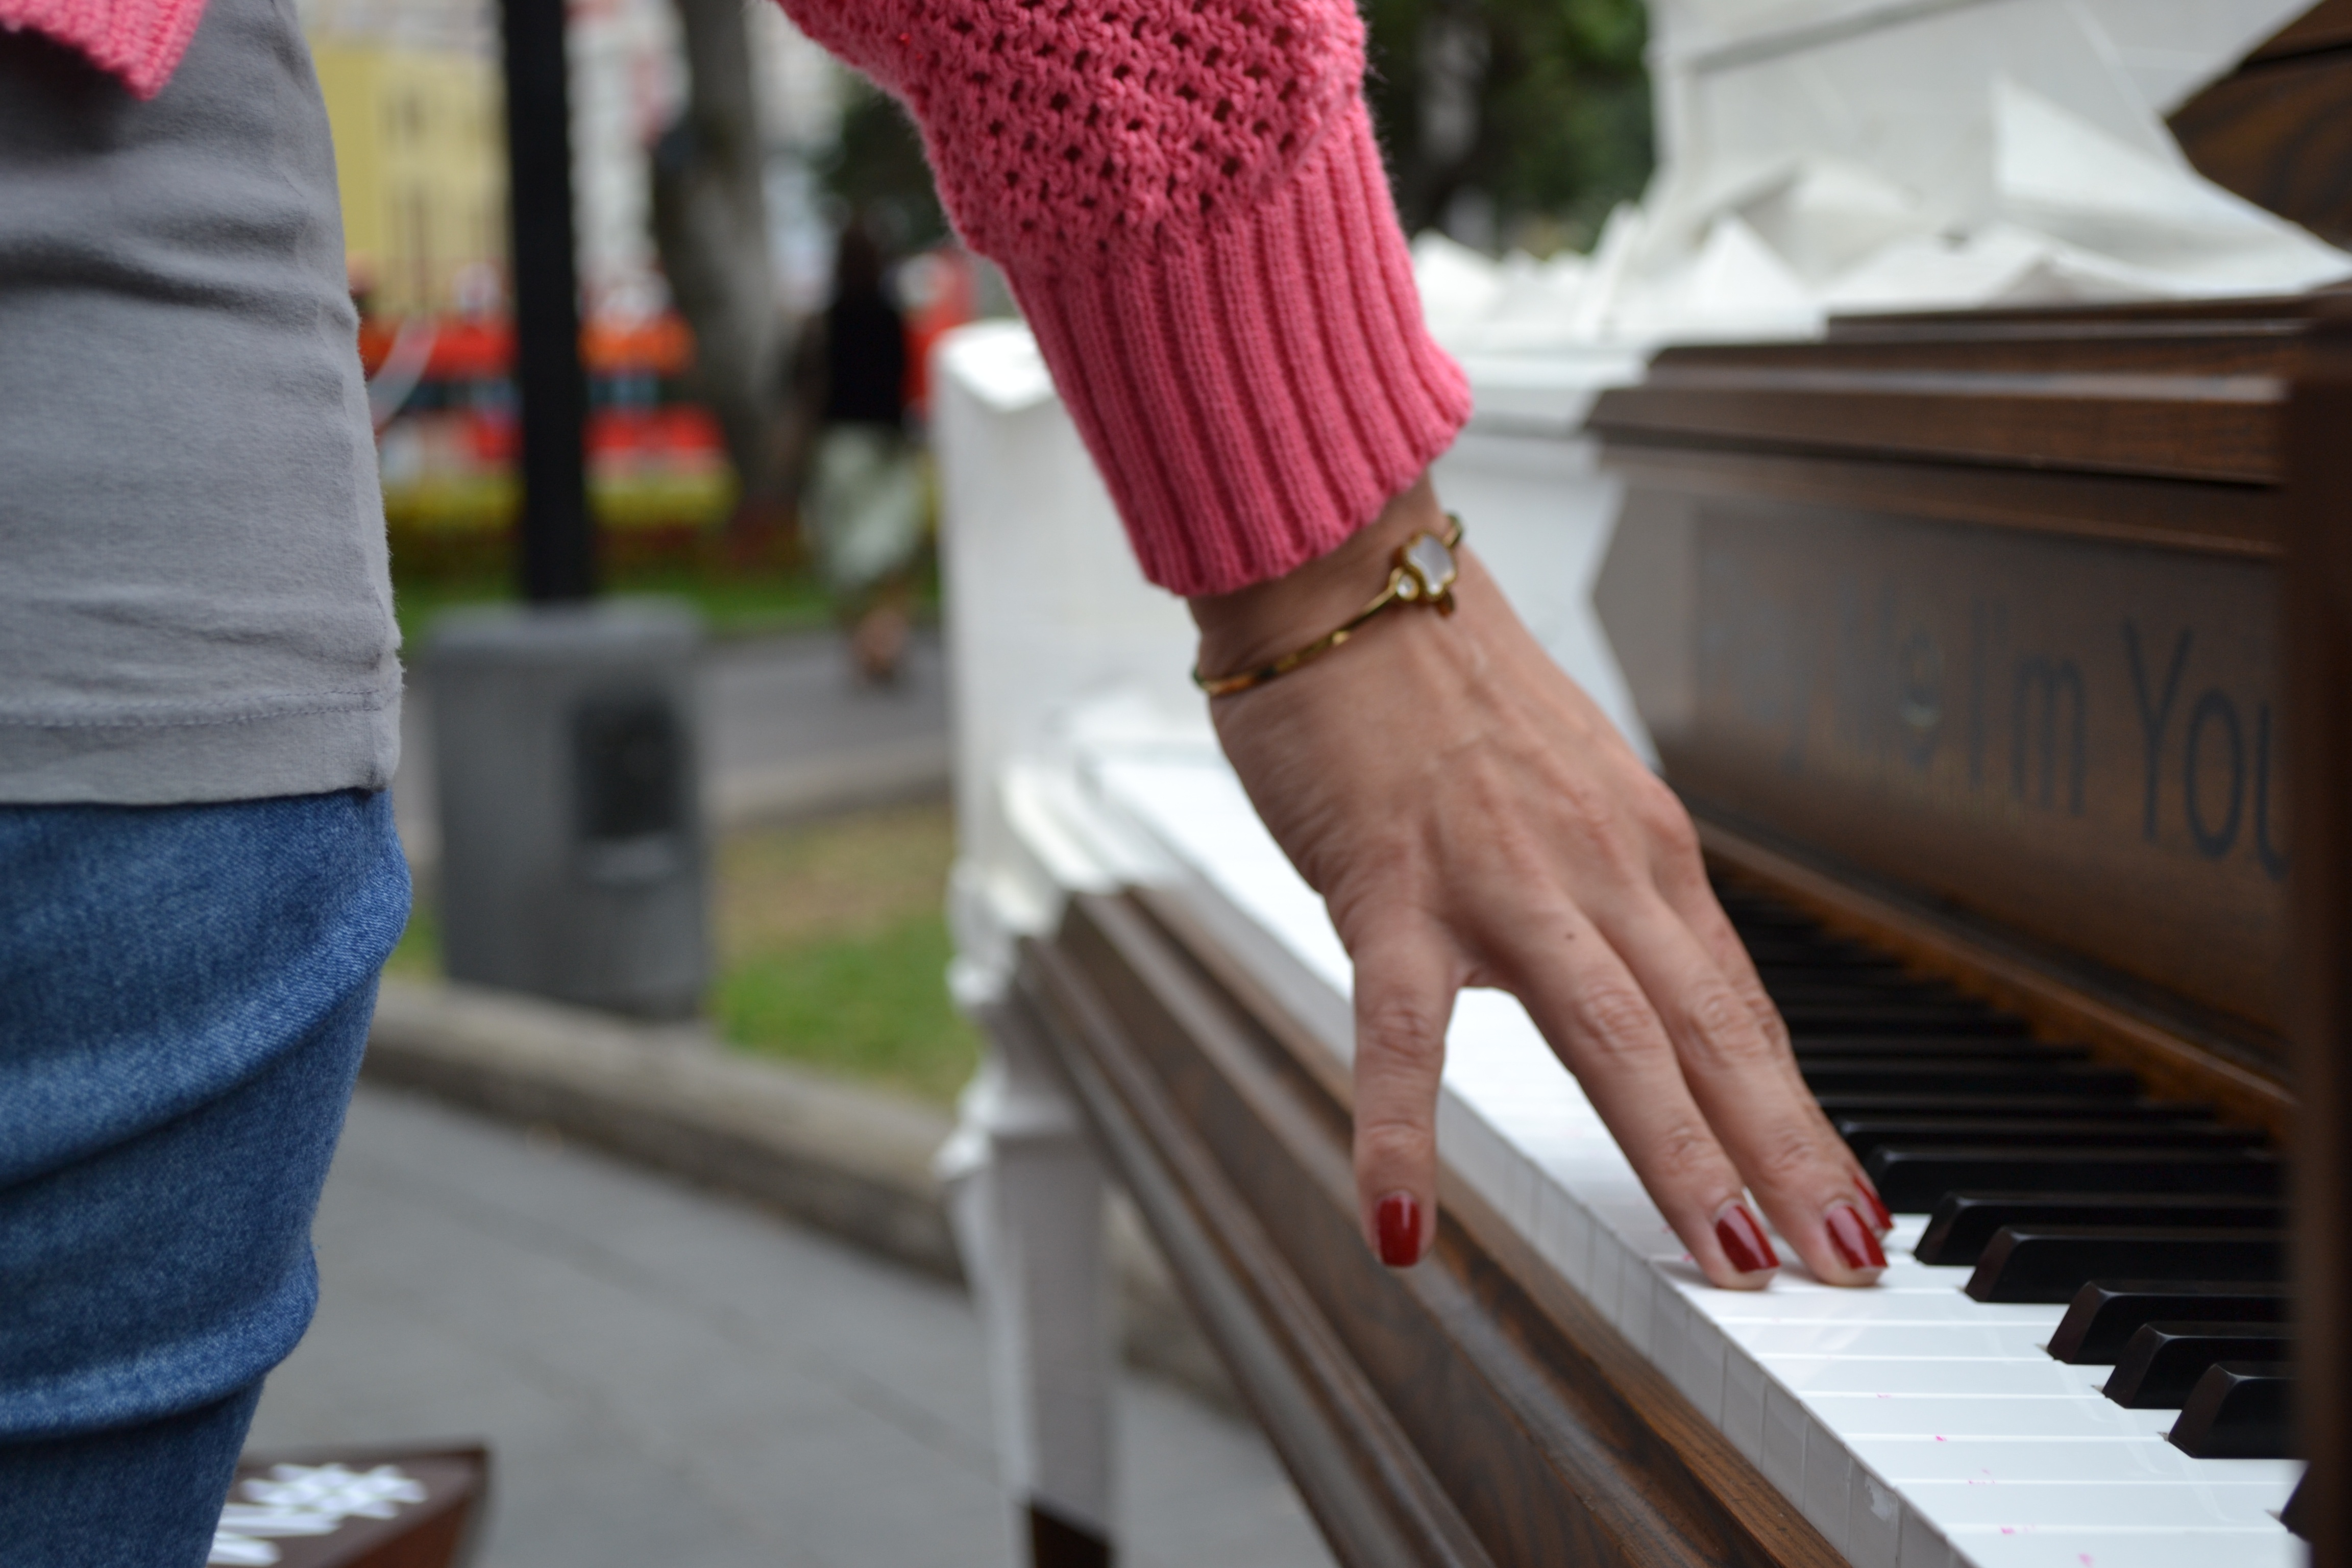
music, keyboard, white, vintage, play, red, color, instrument, piano, black, outside, classical, audio, musical, classic, song, melody